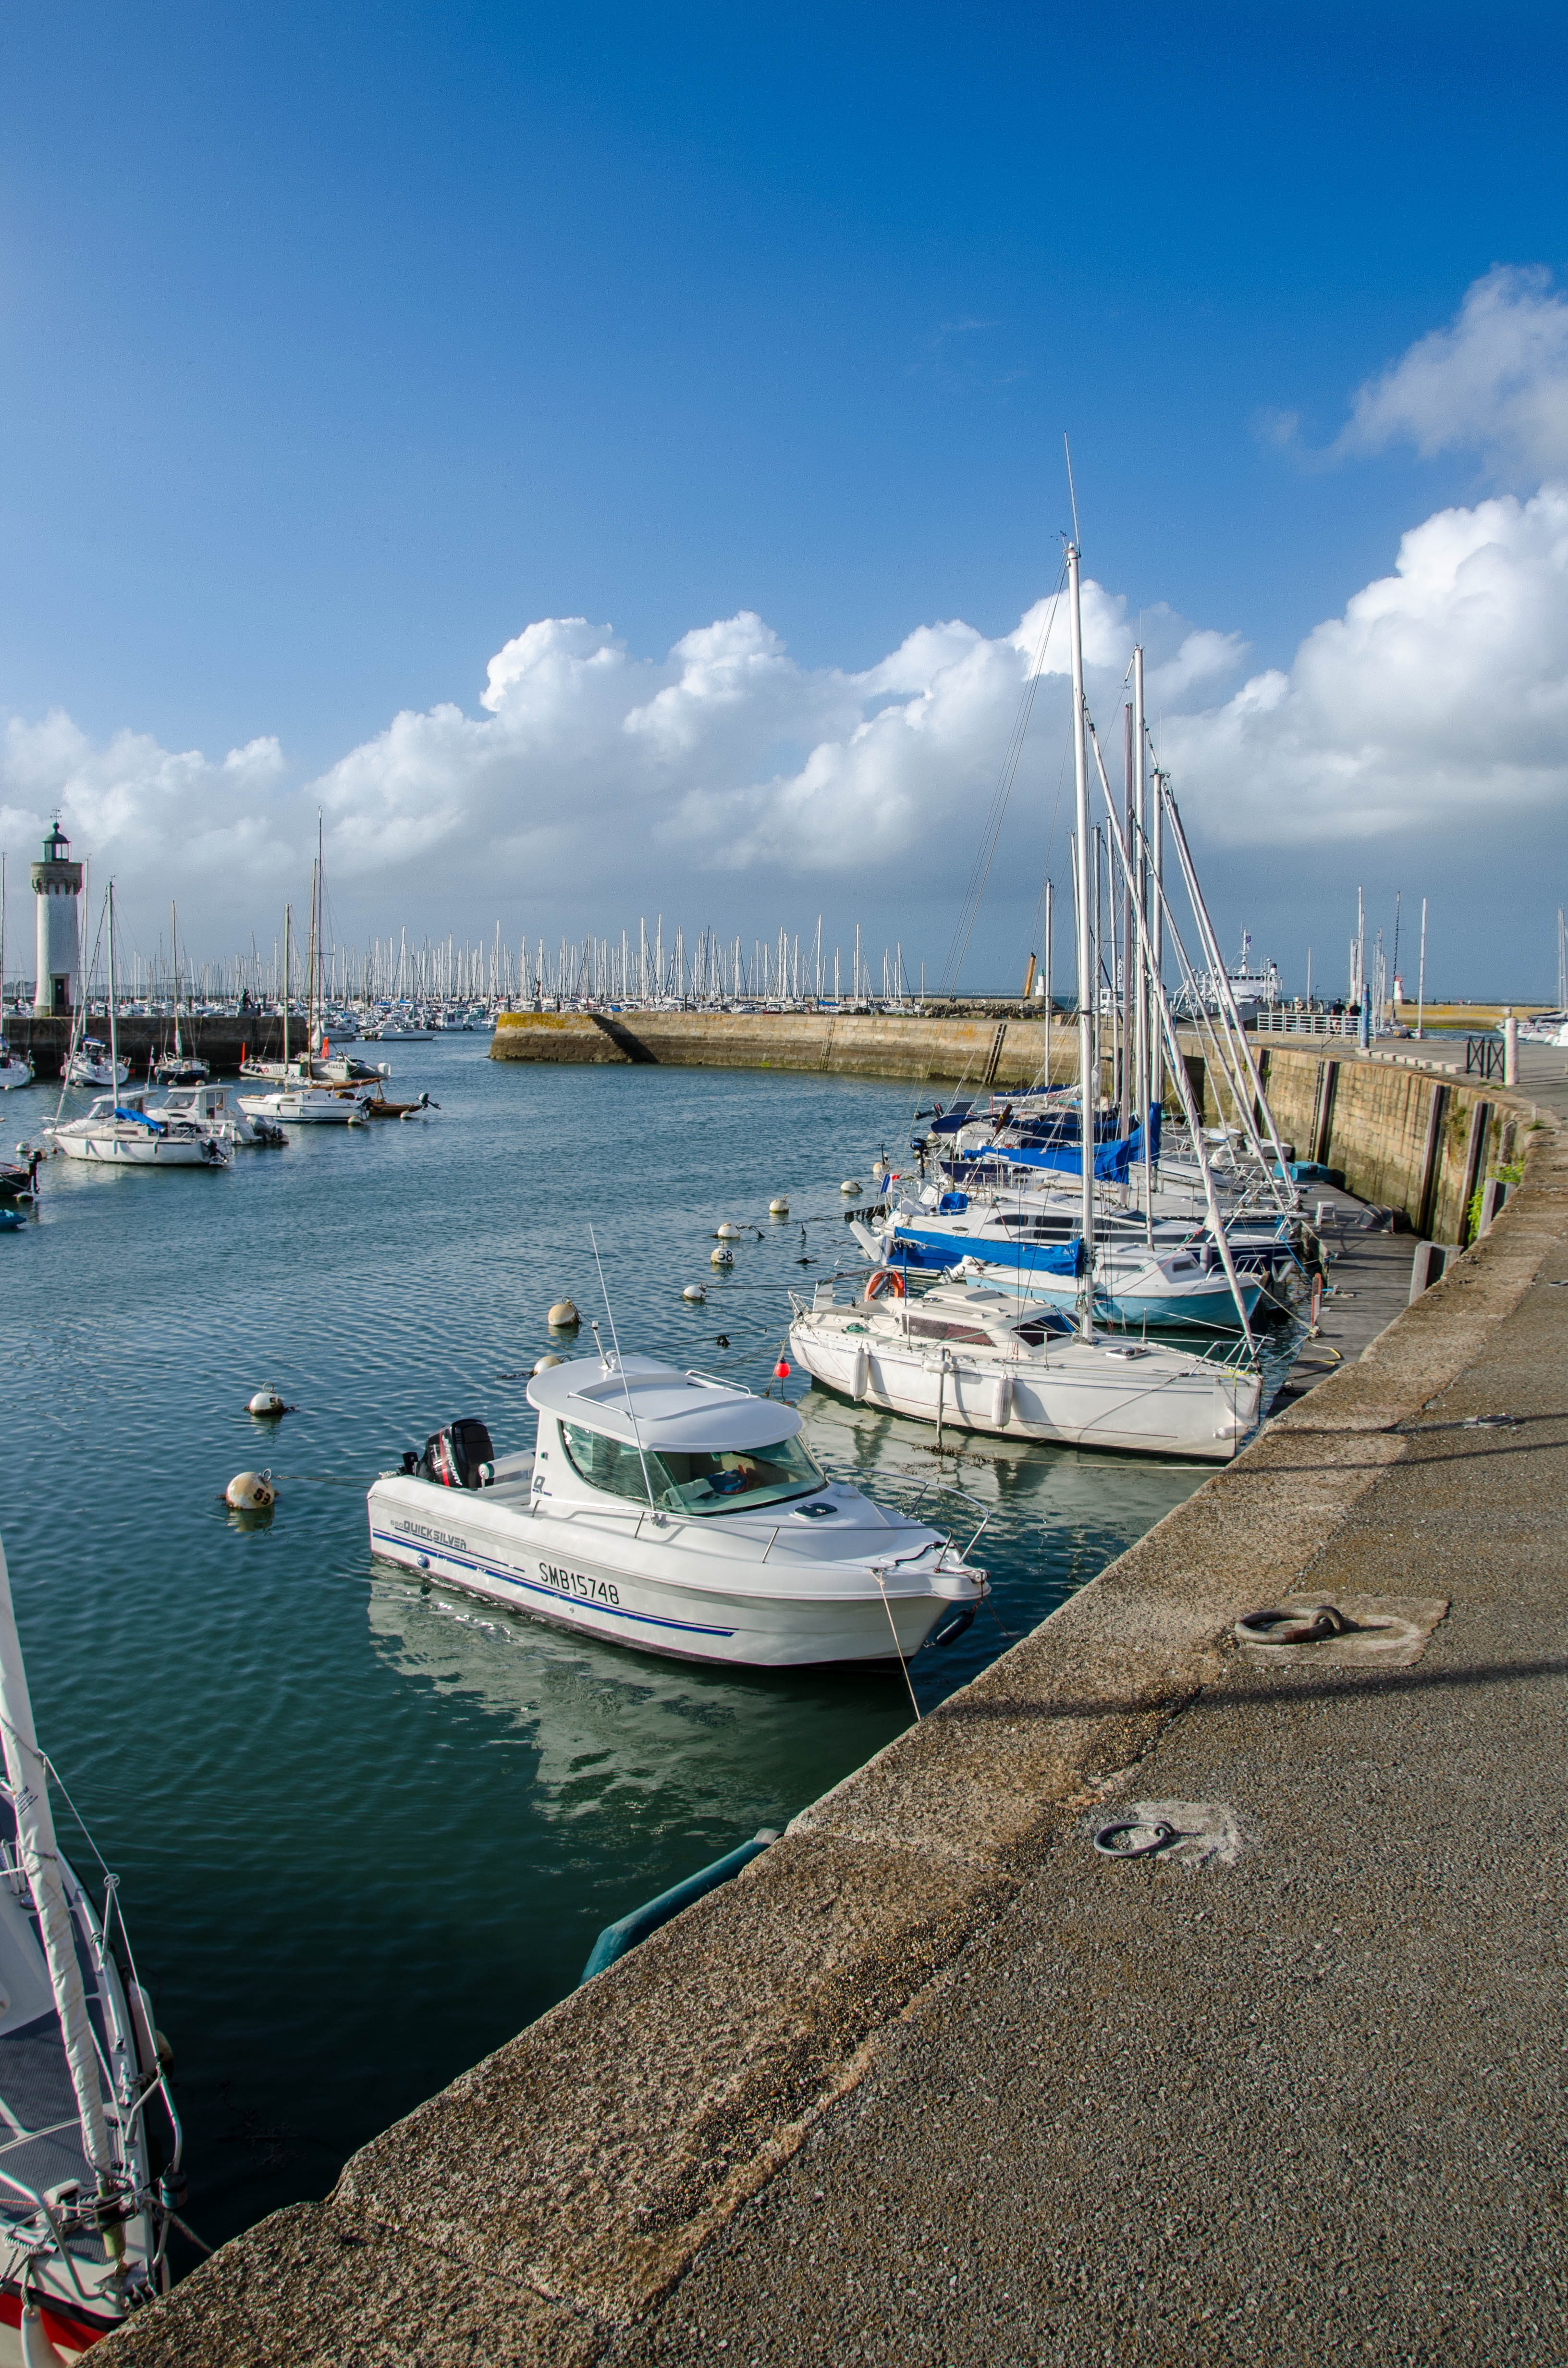
sea, coast, water, ocean, dock, architecture, boat, vacation, france, europe, vehicle, mast, sailing, bay, harbor, blue, marina, port, boats, reflections, channel, watercraft, bretagne, towns